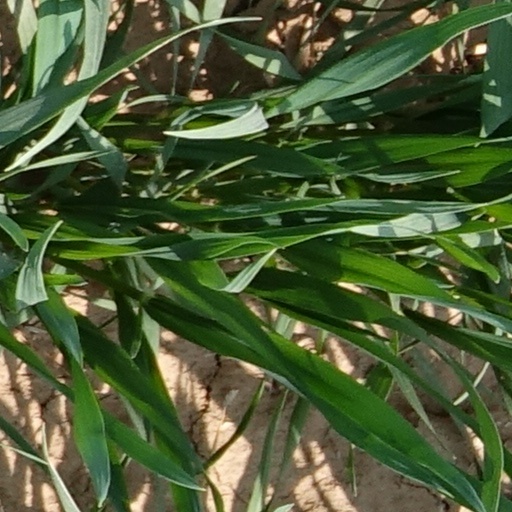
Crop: wheat